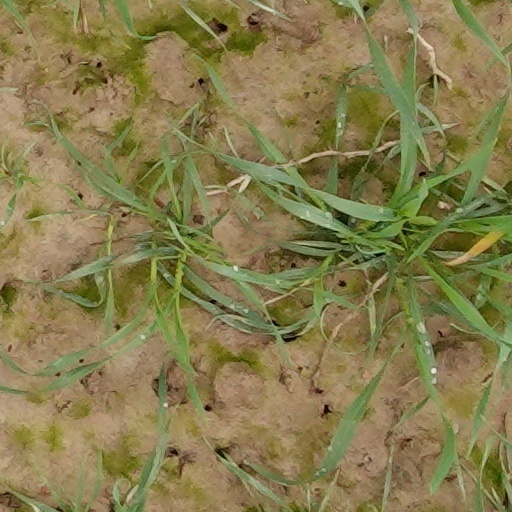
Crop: wheat